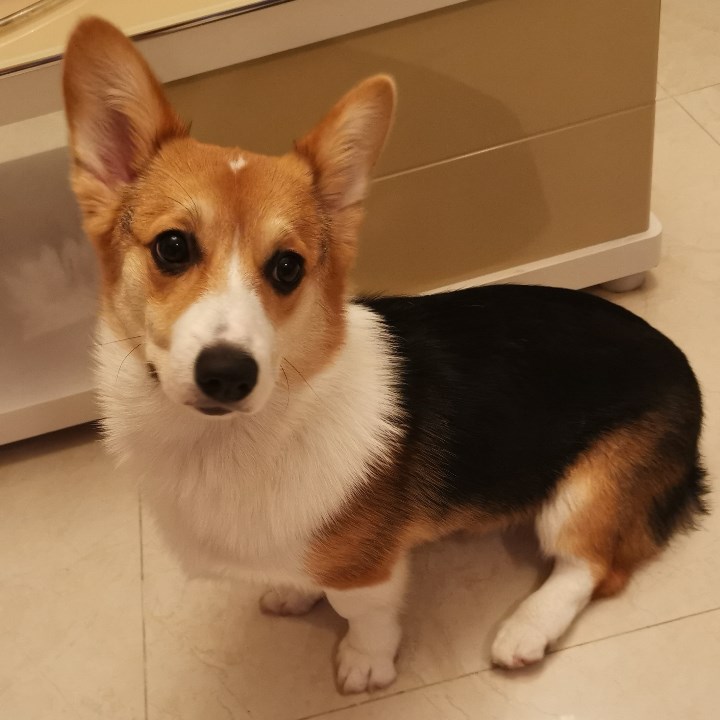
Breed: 2909-n000116-Cardigan